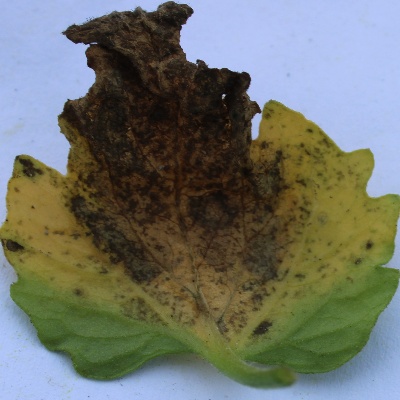
Crop: Tomato
Condition: verticulium wilt